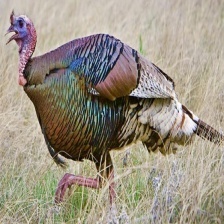
Species: WILD TURKEY
Scientific name: MELEAGRIS GALLOPAVO